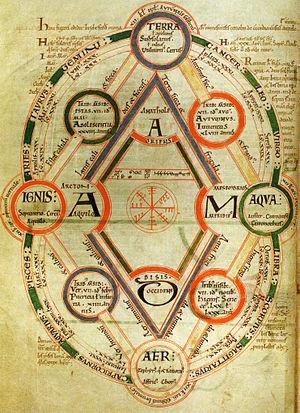
Diagramme de Byrthferth
La renaissance ottonienne, également qualifiée de « renaissance du Xᵉ siècle », est une période médiévale de renouveau culturel de l'Occident chrétien, qui s'étend du début du Xᵉ siècle aux environs de l'an 1030.
Byrhtferth est un moine et écrivain anglo-saxon né vers 970 et mort vers 1020.